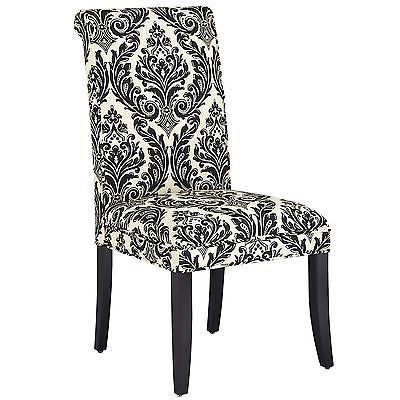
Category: chair